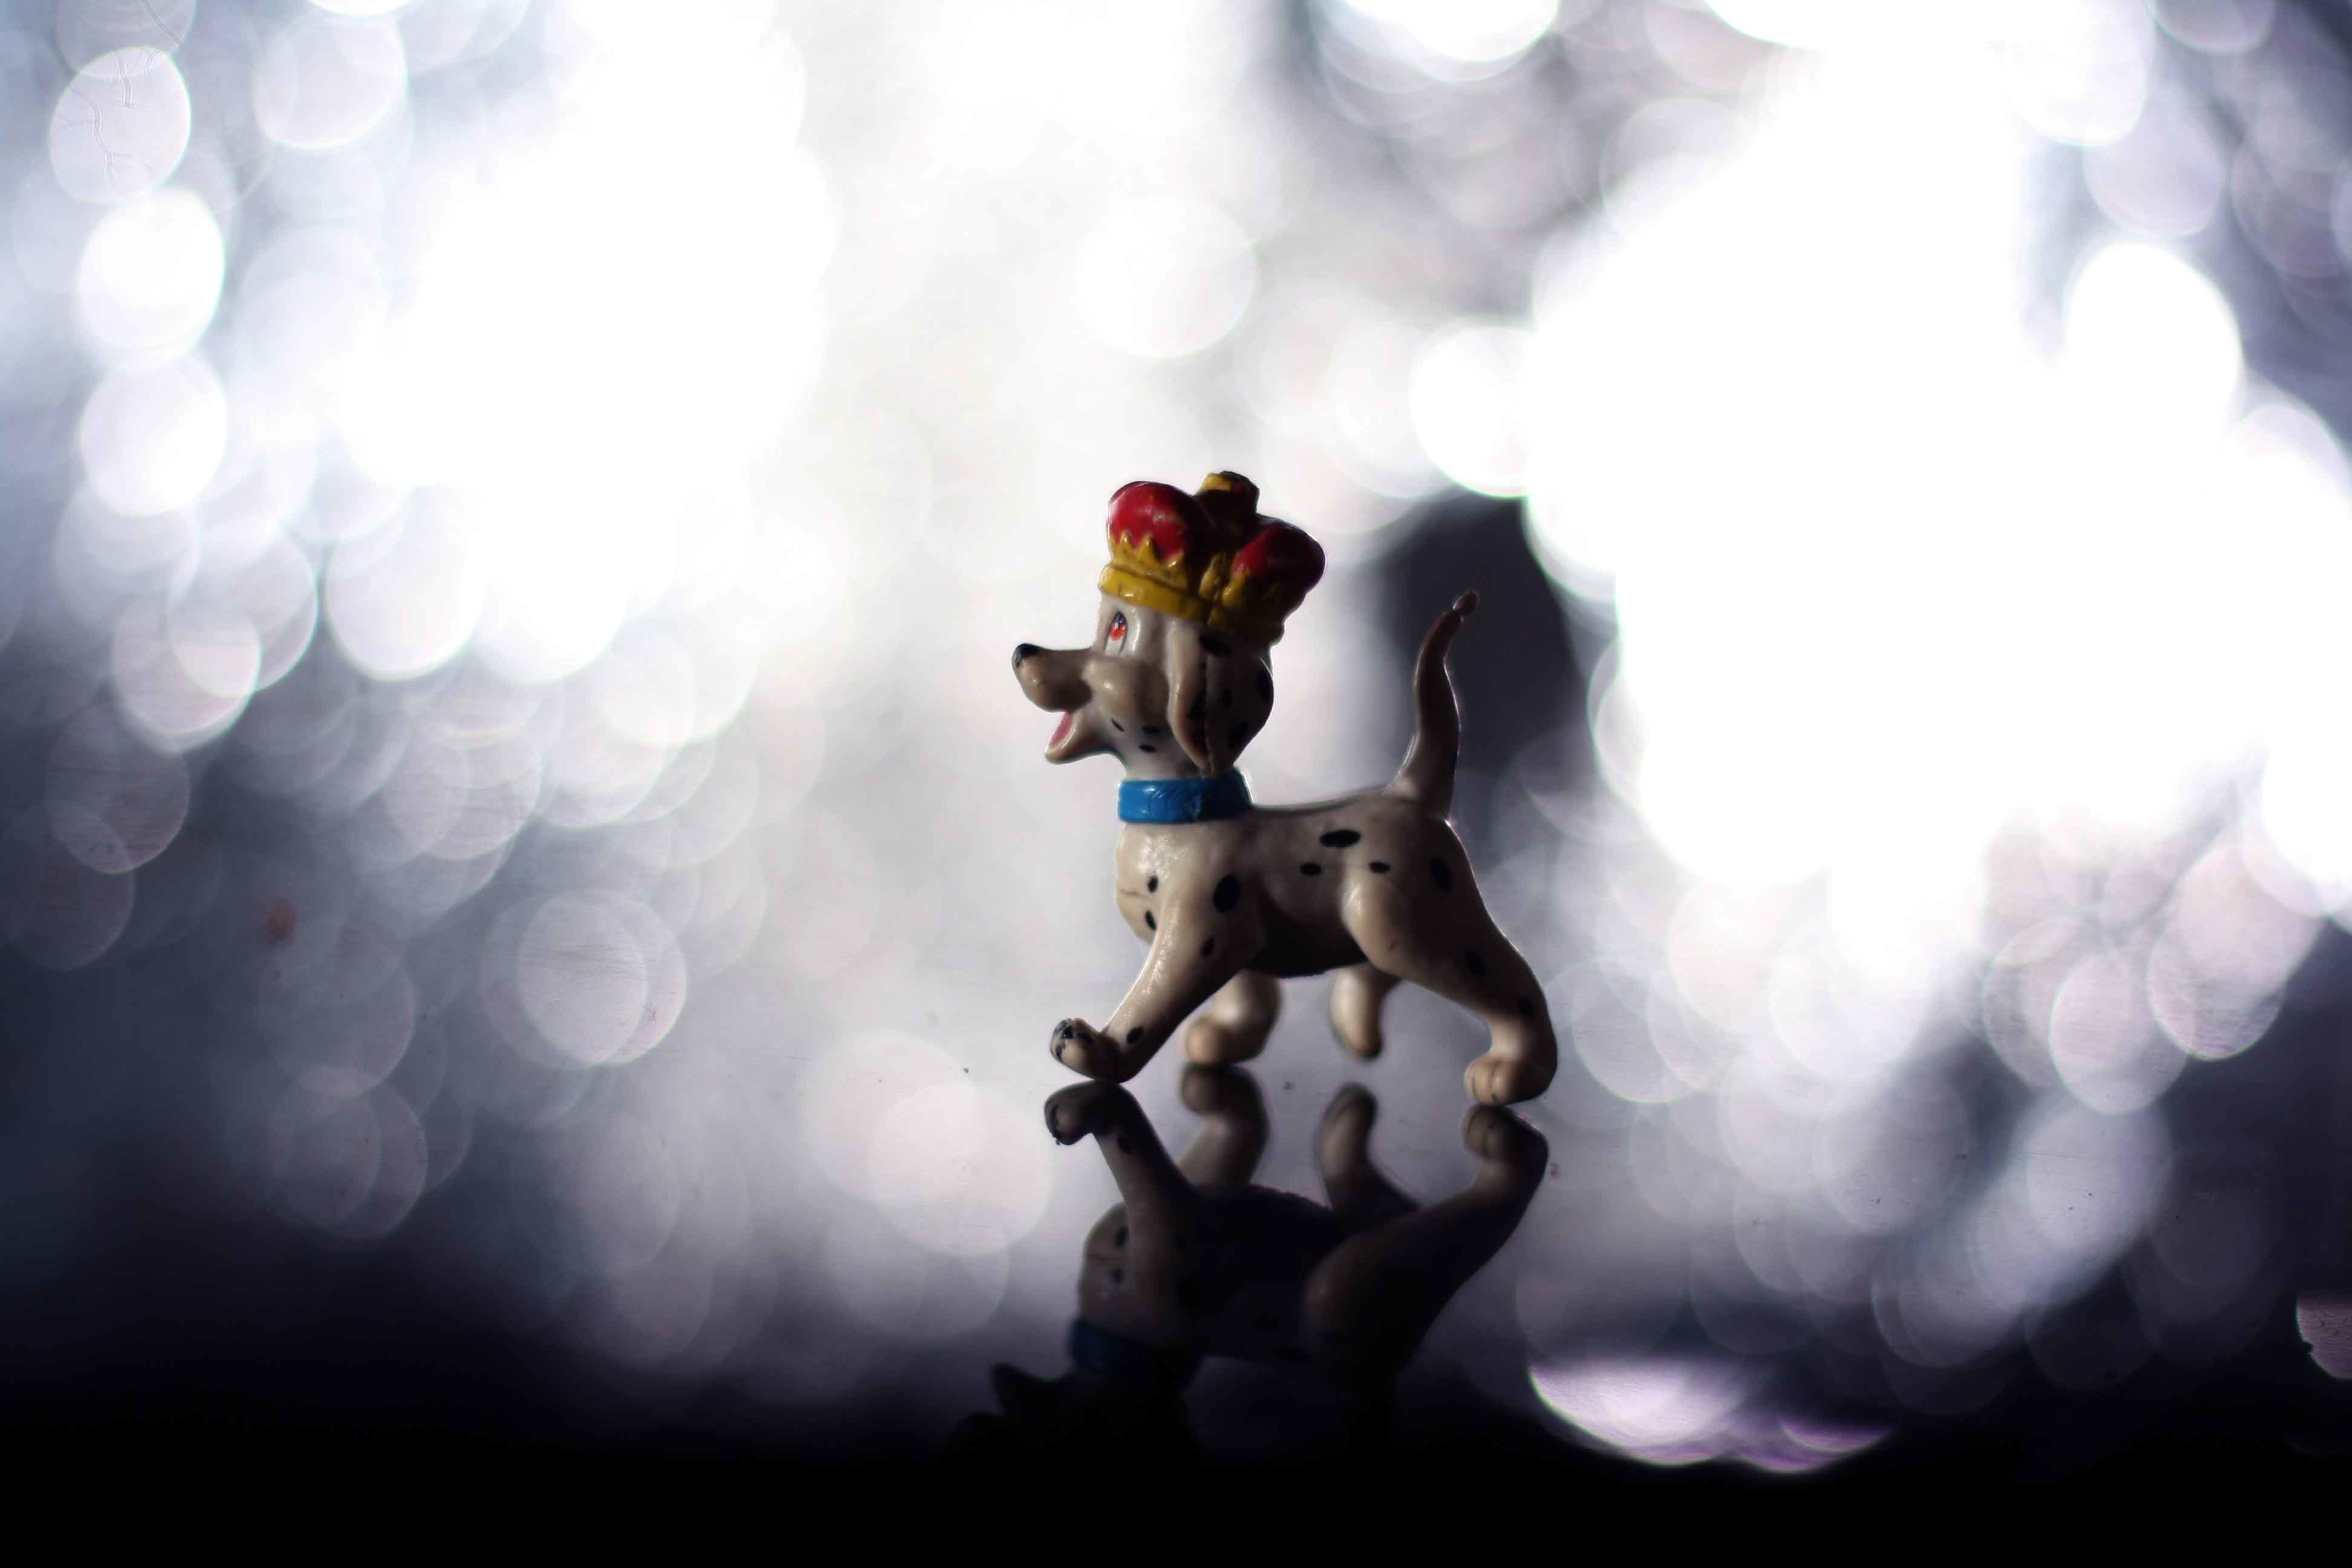
screenshot, computer wallpaper